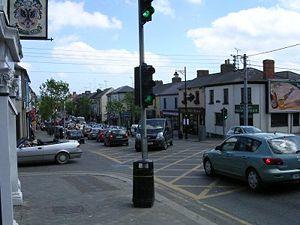
Gorey est une ville du comté de Wexford en République d'Irlande.